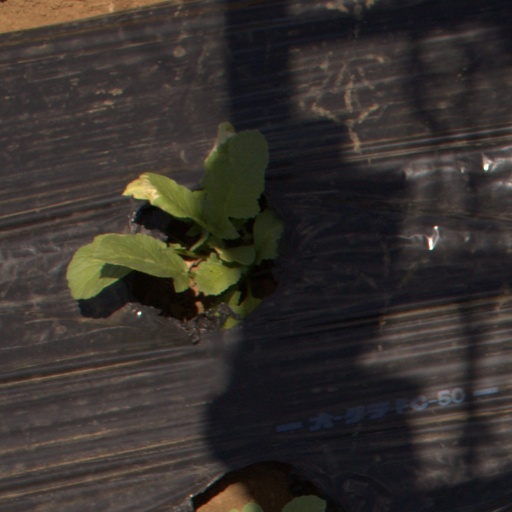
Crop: Jerusalem artichoke